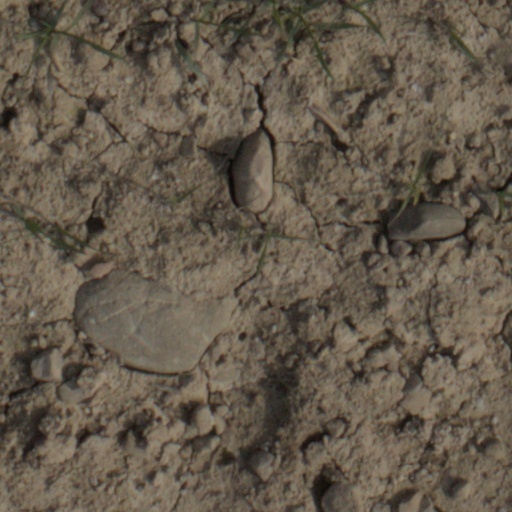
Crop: wheat